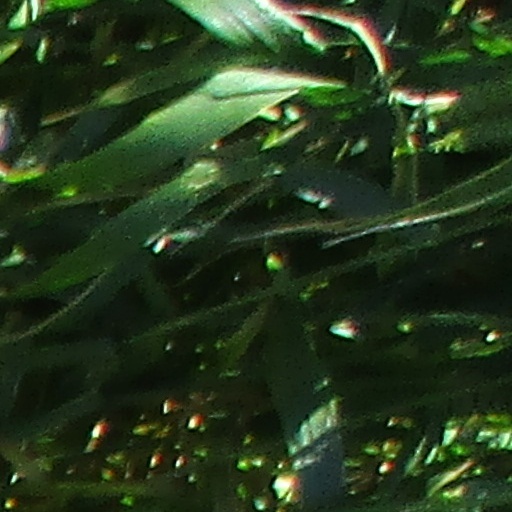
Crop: wheat